Hurricane Diane

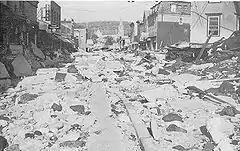
Flood damage in Winsted, Connecticut from Diane

Diane produced heavy rainfall after recurving inland, setting rainfall records in several areas. Windsor Locks, Connecticut reported in a 23‑hour period; the station's total, located near Hartford, was higher than the 24‑hour rainfall record in Hartford. Some locations along the Housatonic River experienced per hour over 24 hours. The highest total in the state was at a station near Torrington. This is the highest rainfall on record in the state. The highest rainfall in the United States related to the storm was in Westfield, Massachusetts, which was also the wettest known storm in the state's history as well as throughout New England. Other statewide rainfall maxima in New England included in Greenville, Rhode Island, in Essex Junction, Vermont, in Fitzwilliam, New Hampshire, and at Long Falls Dam in Maine. Throughout New England, 206 dams were damaged or destroyed, mostly in the region south of Worcester, Massachusetts. About 7,000 people were injured throughout New England, most of whom in Connecticut.